Rashad Mahmood

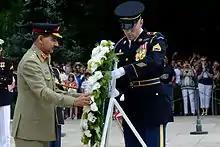
Mahmood lays a wreath at the Tomb of the Unknowns in 2014

Rashad Mahmood NI(M), is a retired four-star army general in the Pakistan Army who served as the 15th Chairman Joint Chiefs of Staff Committee. He was appointed as Chairman Joint Chiefs of Staff Committee of Pakistan by prime minister Nawaz Sharif on November 27, 2013. He retired on November 27, 2016.